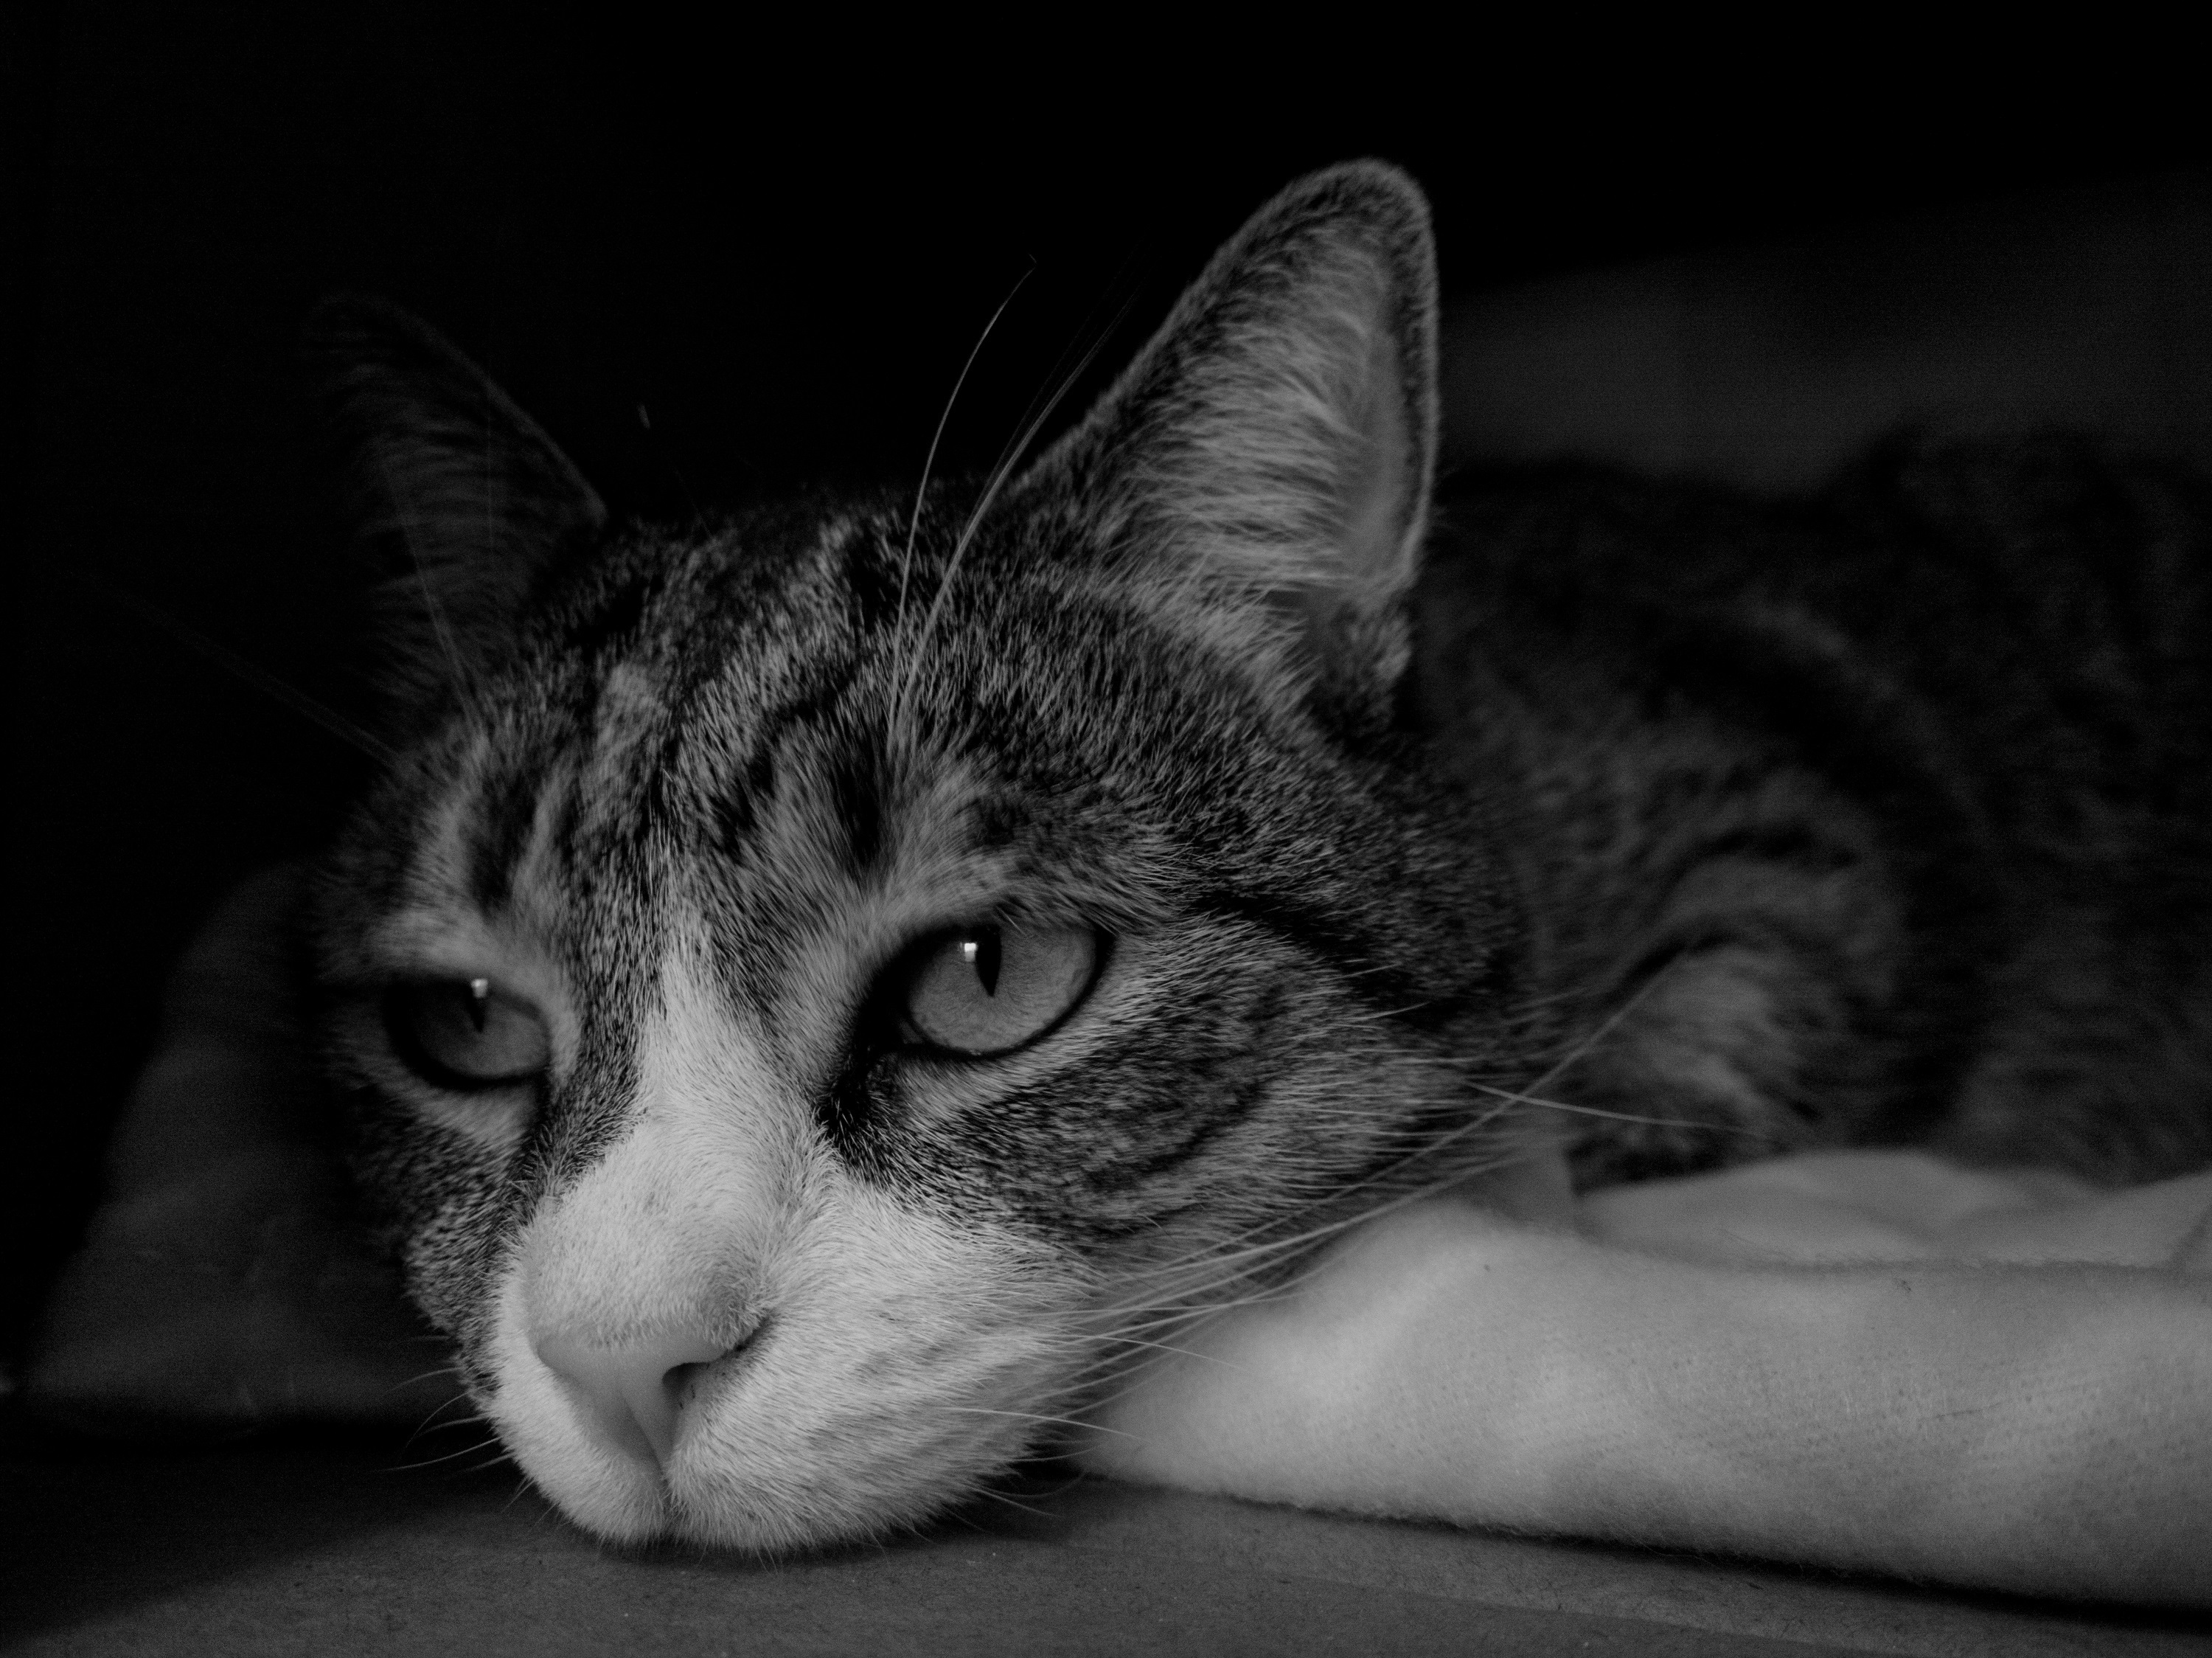
book, black and white, cute, looking, pet, portrait, kitten, cat, feline, tabby, mammal, black, monochrome, close up, face, nose, eyes, whiskers, indoors, kitty, furry, head, vertebrate, domestic, resting, bored, tabby cat, european shorthair, monochrome photography, small to medium sized cats, cat like mammal